William Phipps Blake

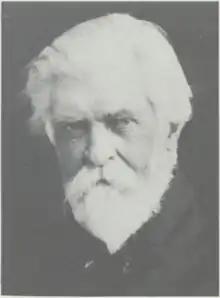

William Phipps Blake (June 1, 1826 – May 22, 1910) was an American geologist, mining consultant, and educator. Among his best known contributions include being the first college trained chemist to work full-time for a United States chemical manufacturer (1850), and serving as a geologist with the Pacific Railroad Survey of the Far West (1853–1856), where he observed and detailed a theory on erosion by wind-blown sand on the geologic formations of southern California, one of his many scientific contributions. He started several western mining enterprises that were premature, including a mining magazine in the 1850s and the first school of mines in the Far West in 1864.